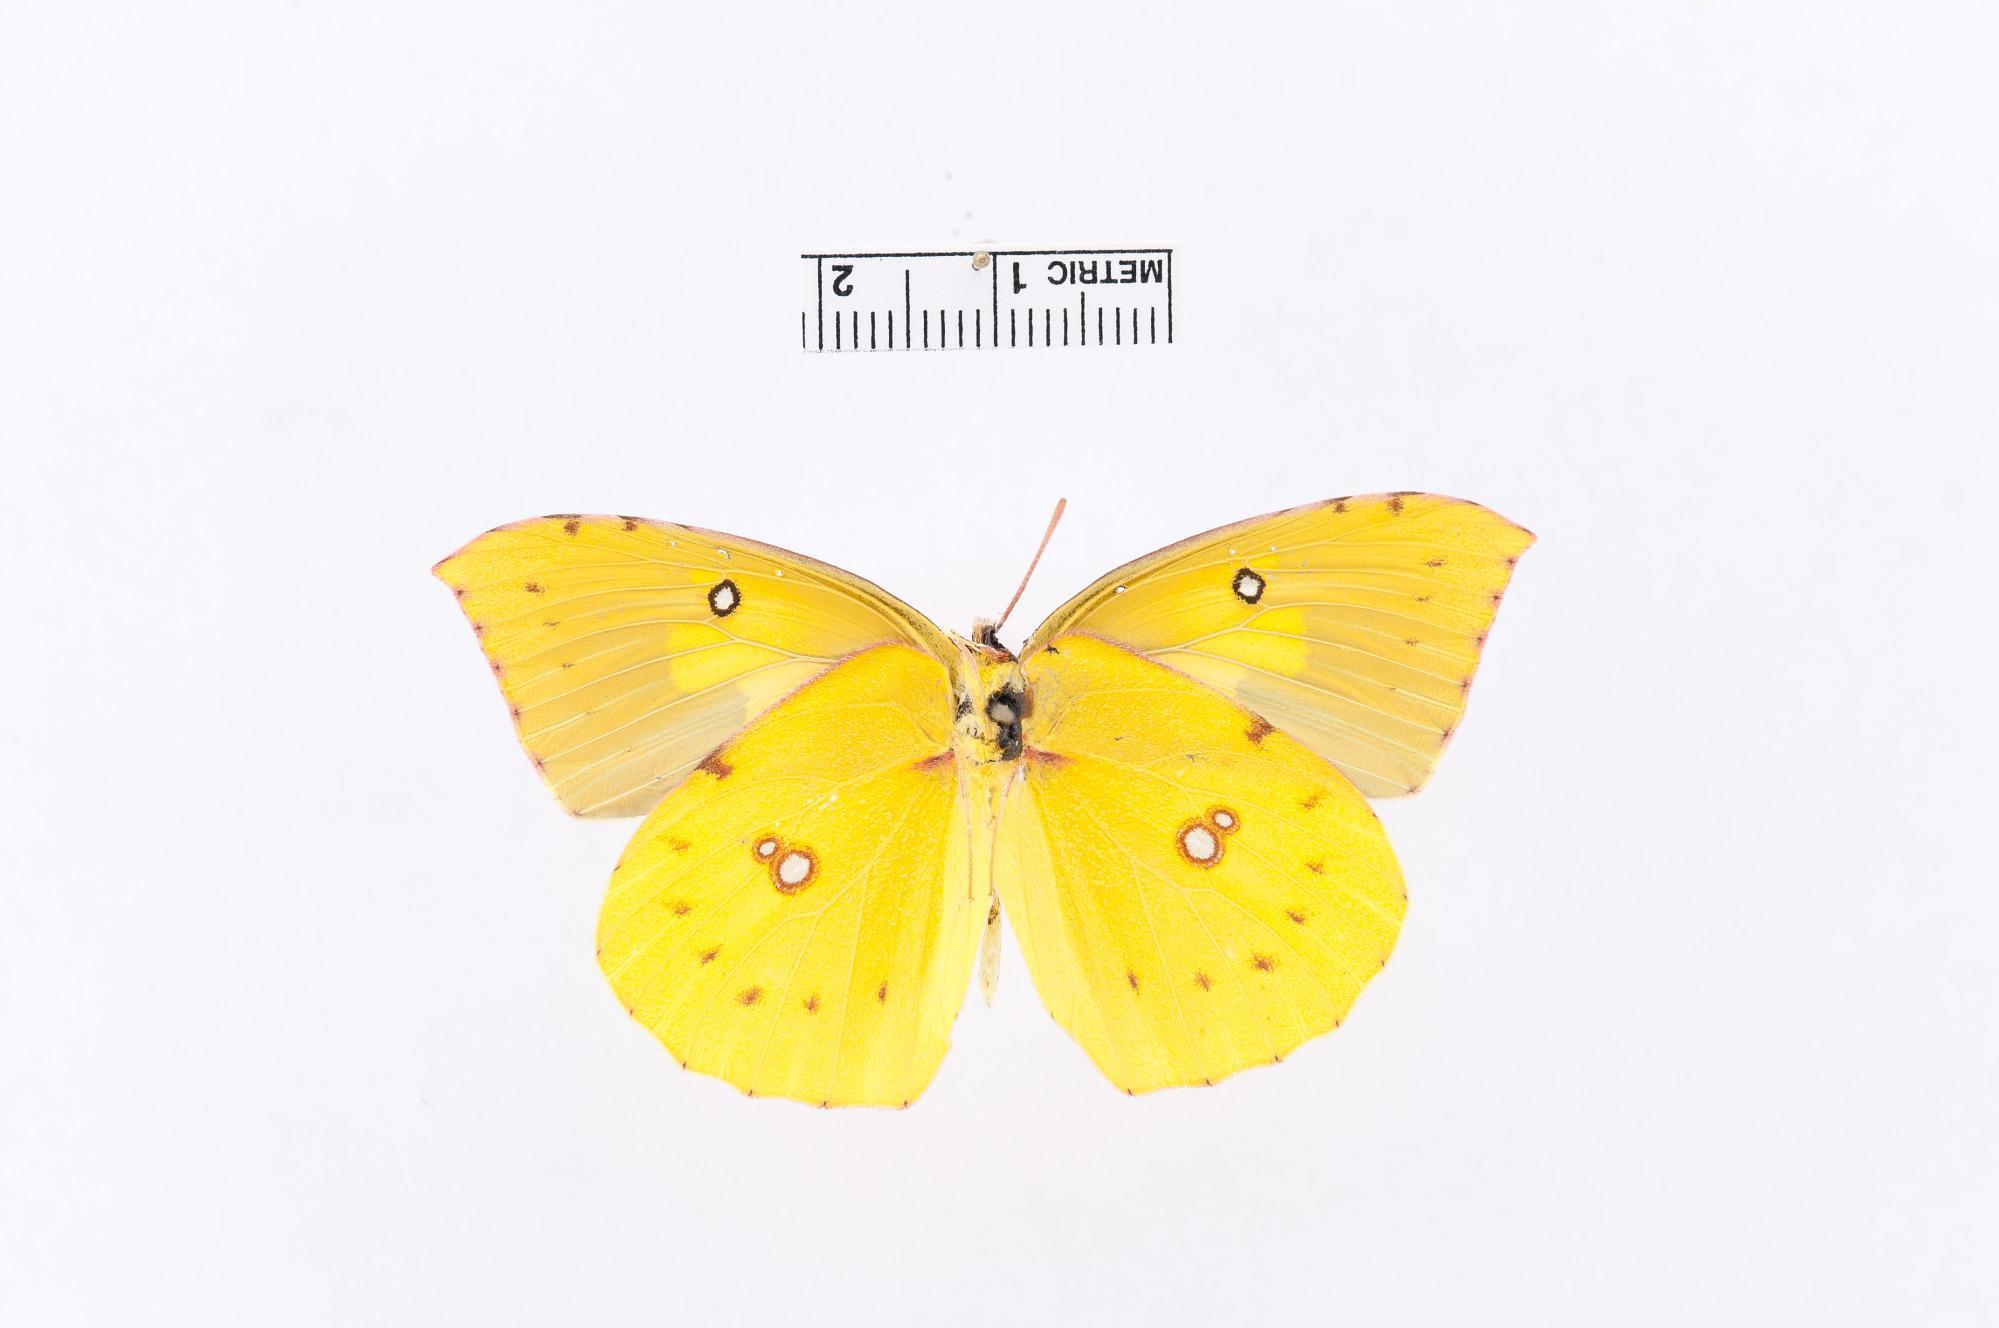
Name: Colias eurydice
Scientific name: Colias eurydice Boisduval, 1855
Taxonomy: Animalia, Arthropoda, Insecta, Lepidoptera, Pieridae, Coliadinae
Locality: [Not Stated], California, United States